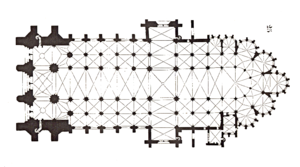
La cathédrale Saint-Pierre-et-Saint-Paul, est un édifice religieux catholique, sis dans la ville de Troyes, dans le département de l'Aube en région Grand-Est. Siège épiscopal du diocèse de Troyes, la cathédrale a été classée monument historique par liste de 1862.